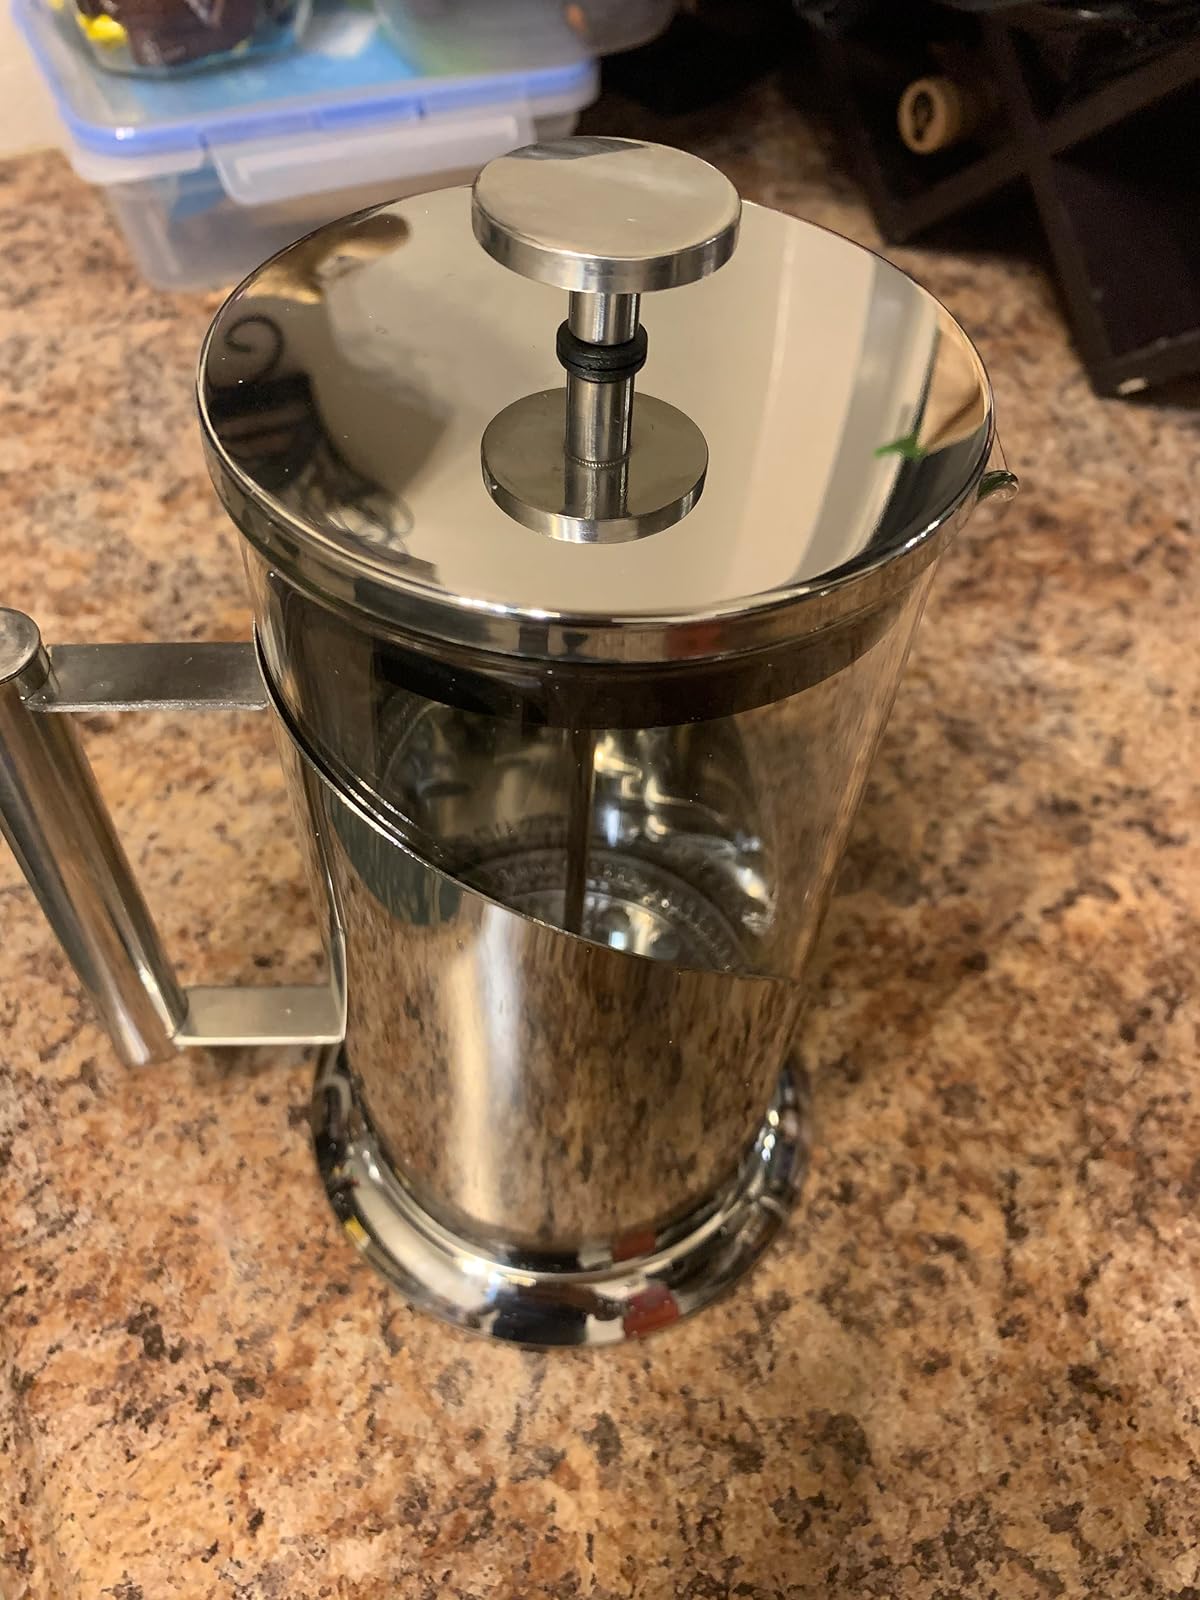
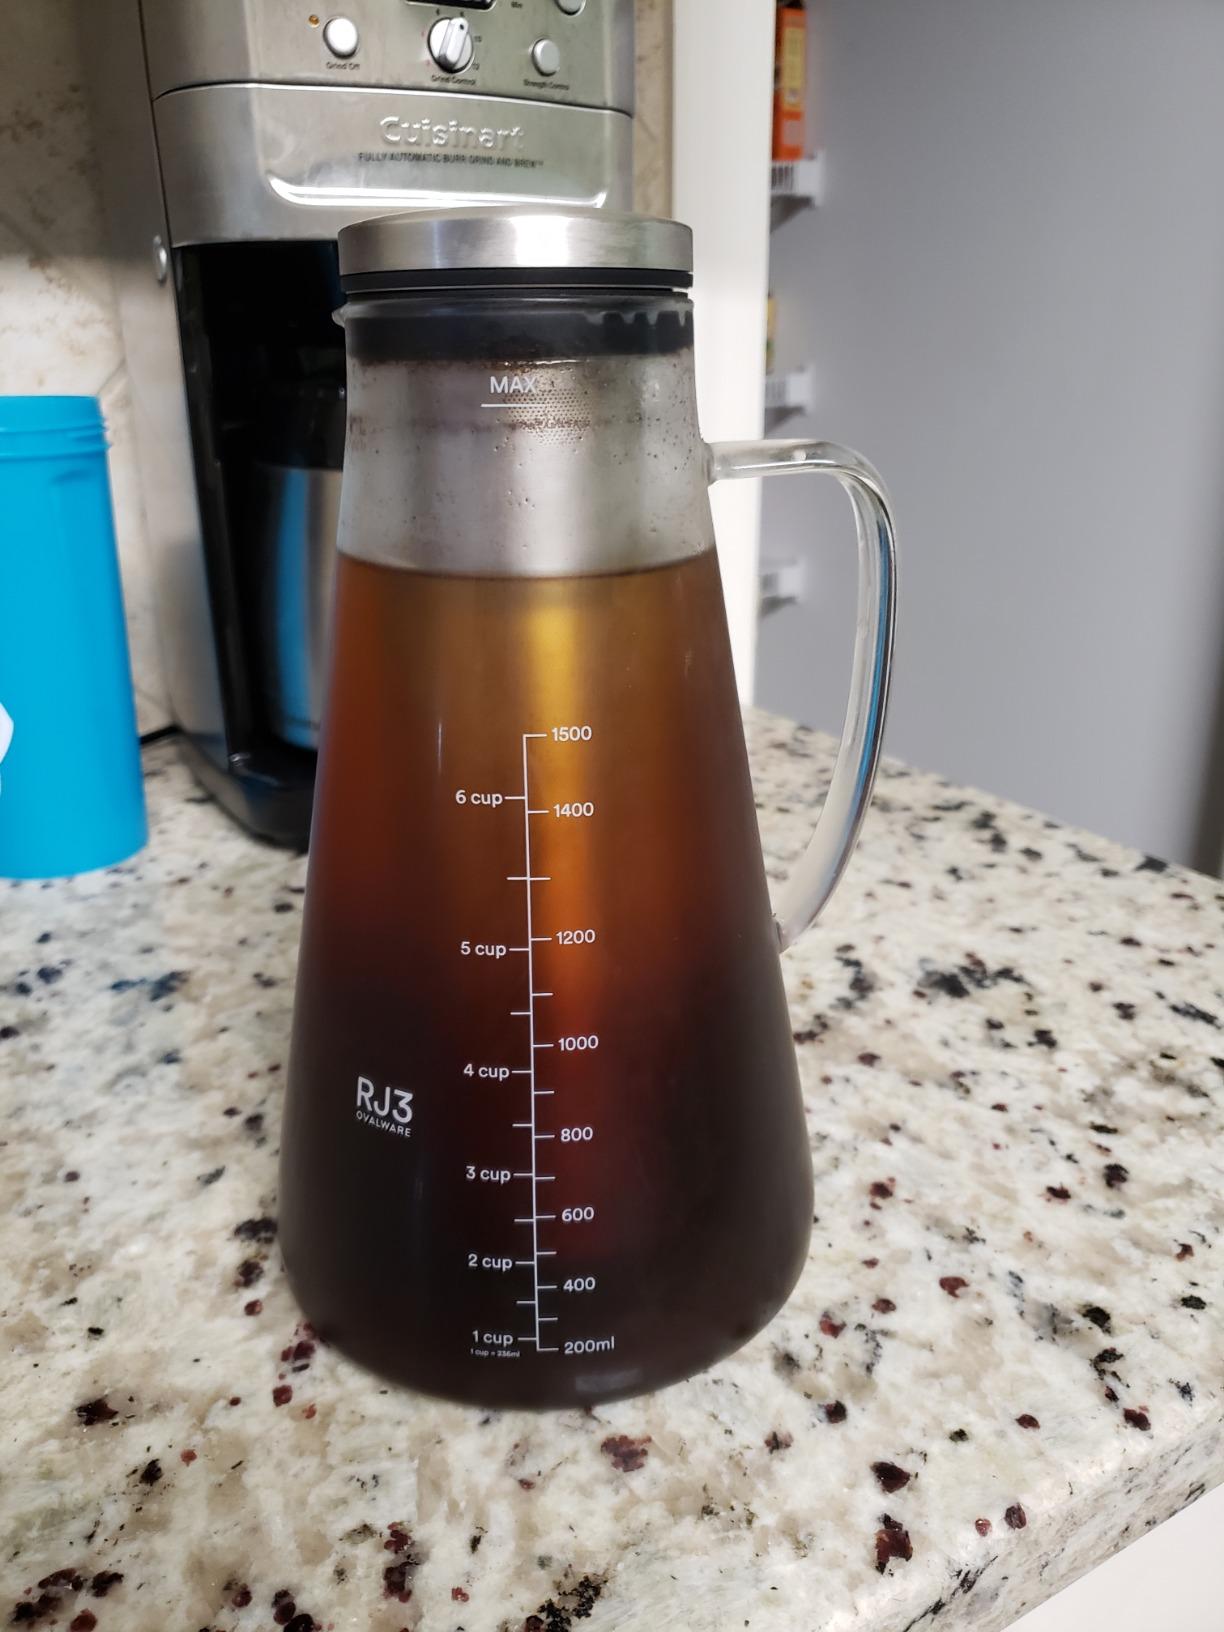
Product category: items_tea
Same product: no